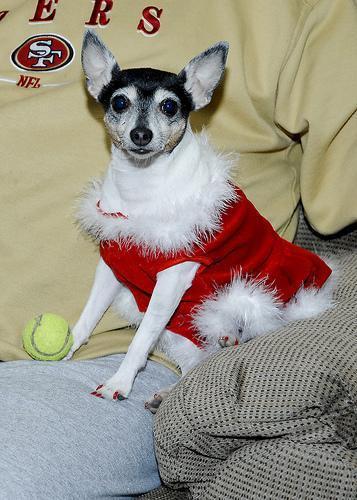
toy_terrier